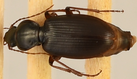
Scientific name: Synuchus impunctatus
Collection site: Bartlett Experimental Forest NEON (BART), plot BART_079